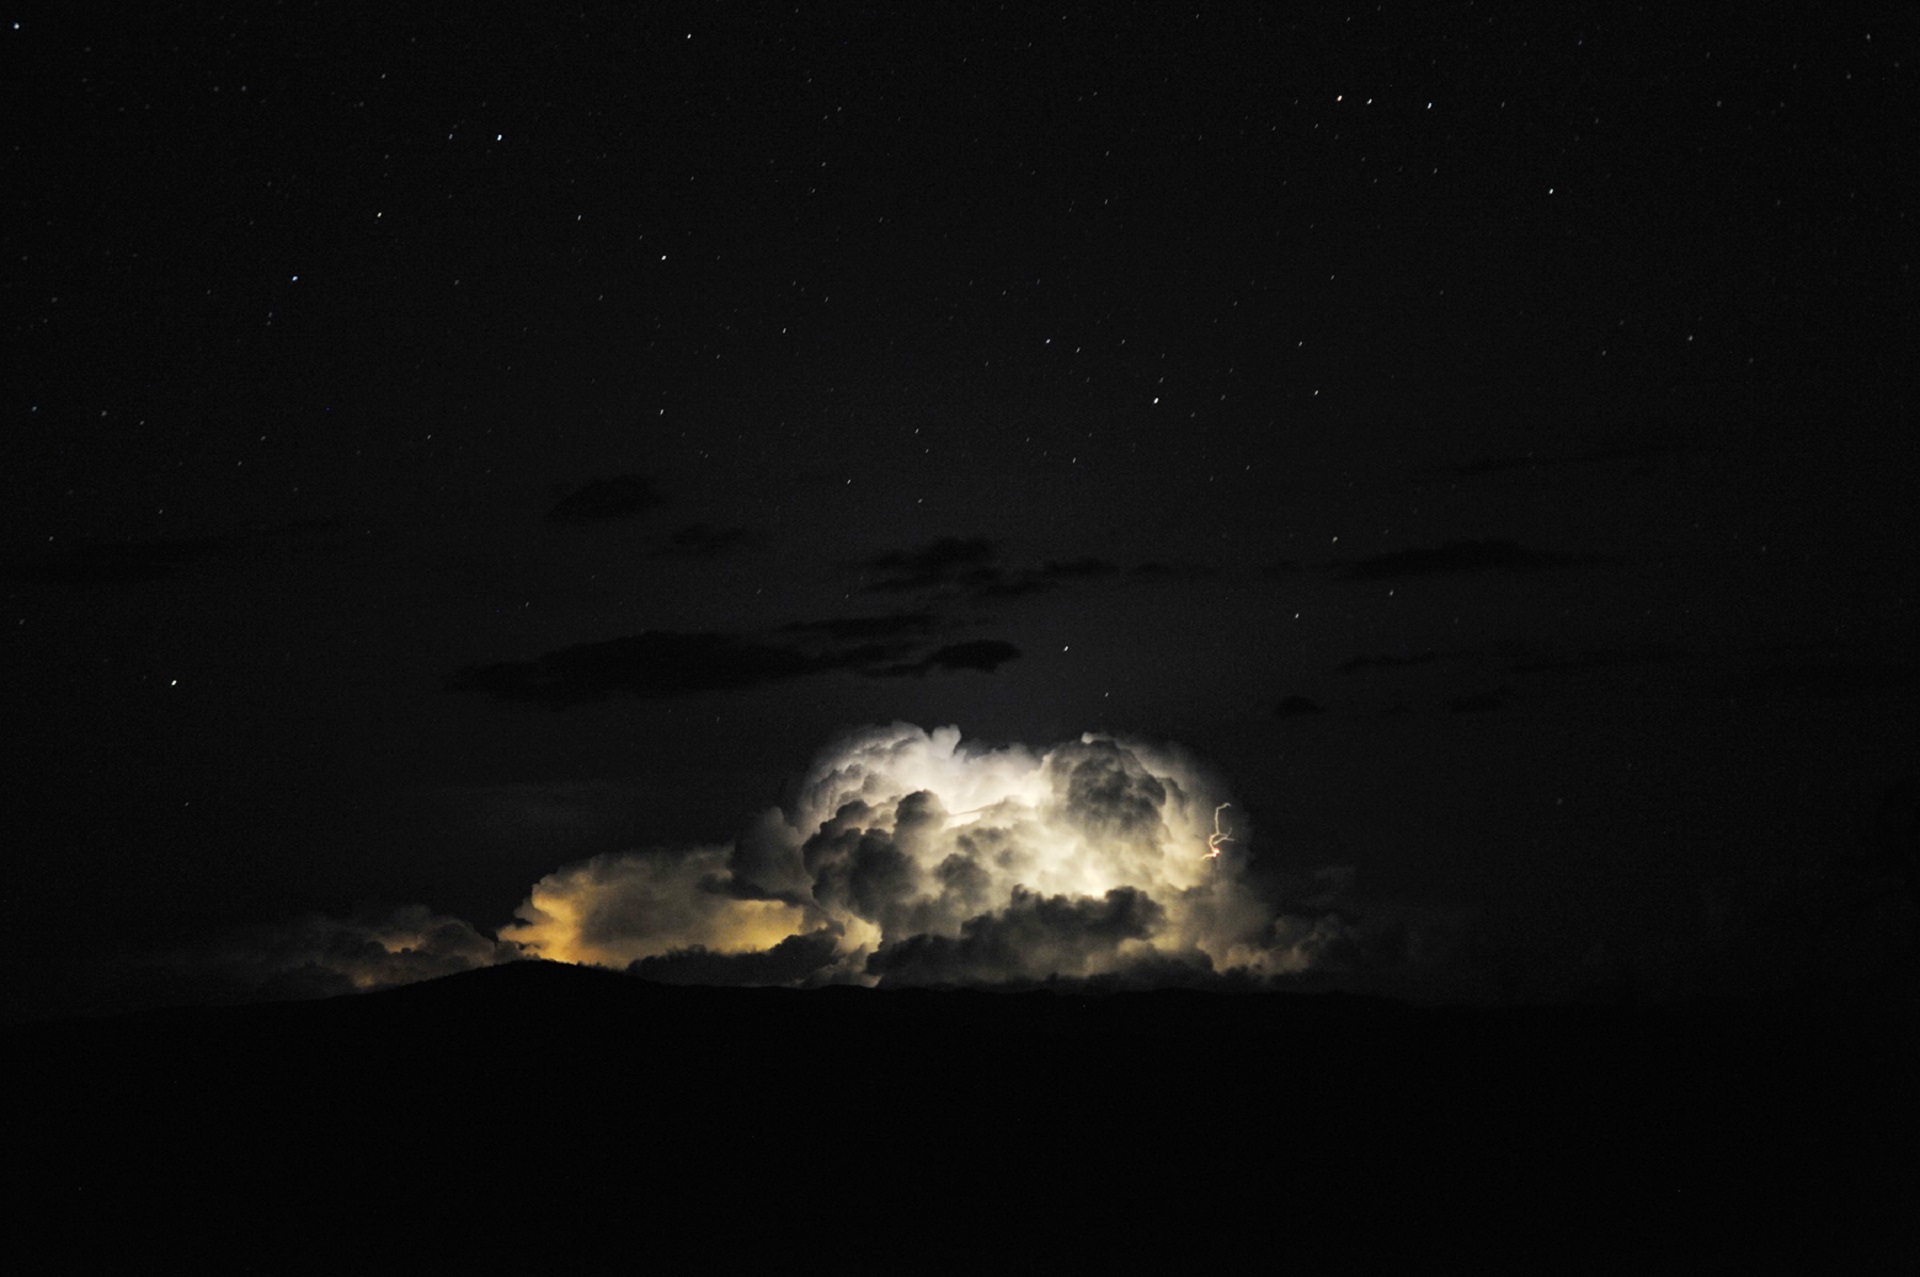
nature, cloud, sky, night, rain, desert, atmosphere, dark, weather, storm, usa, darkness, moon, full moon, moonlight, outer space, power, clouds, astronomy, stars, thunderstorm, texas, astronomical object, big bend national park